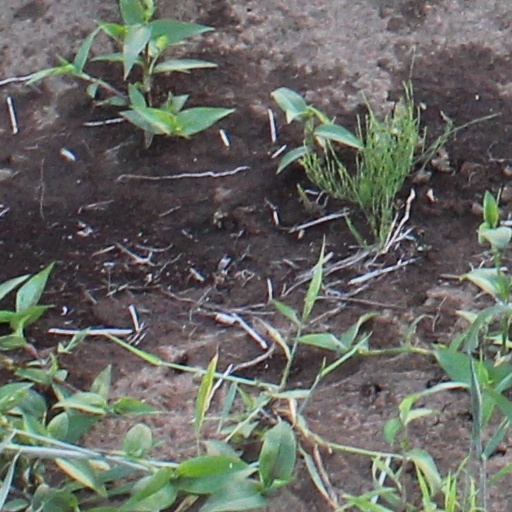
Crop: wheat